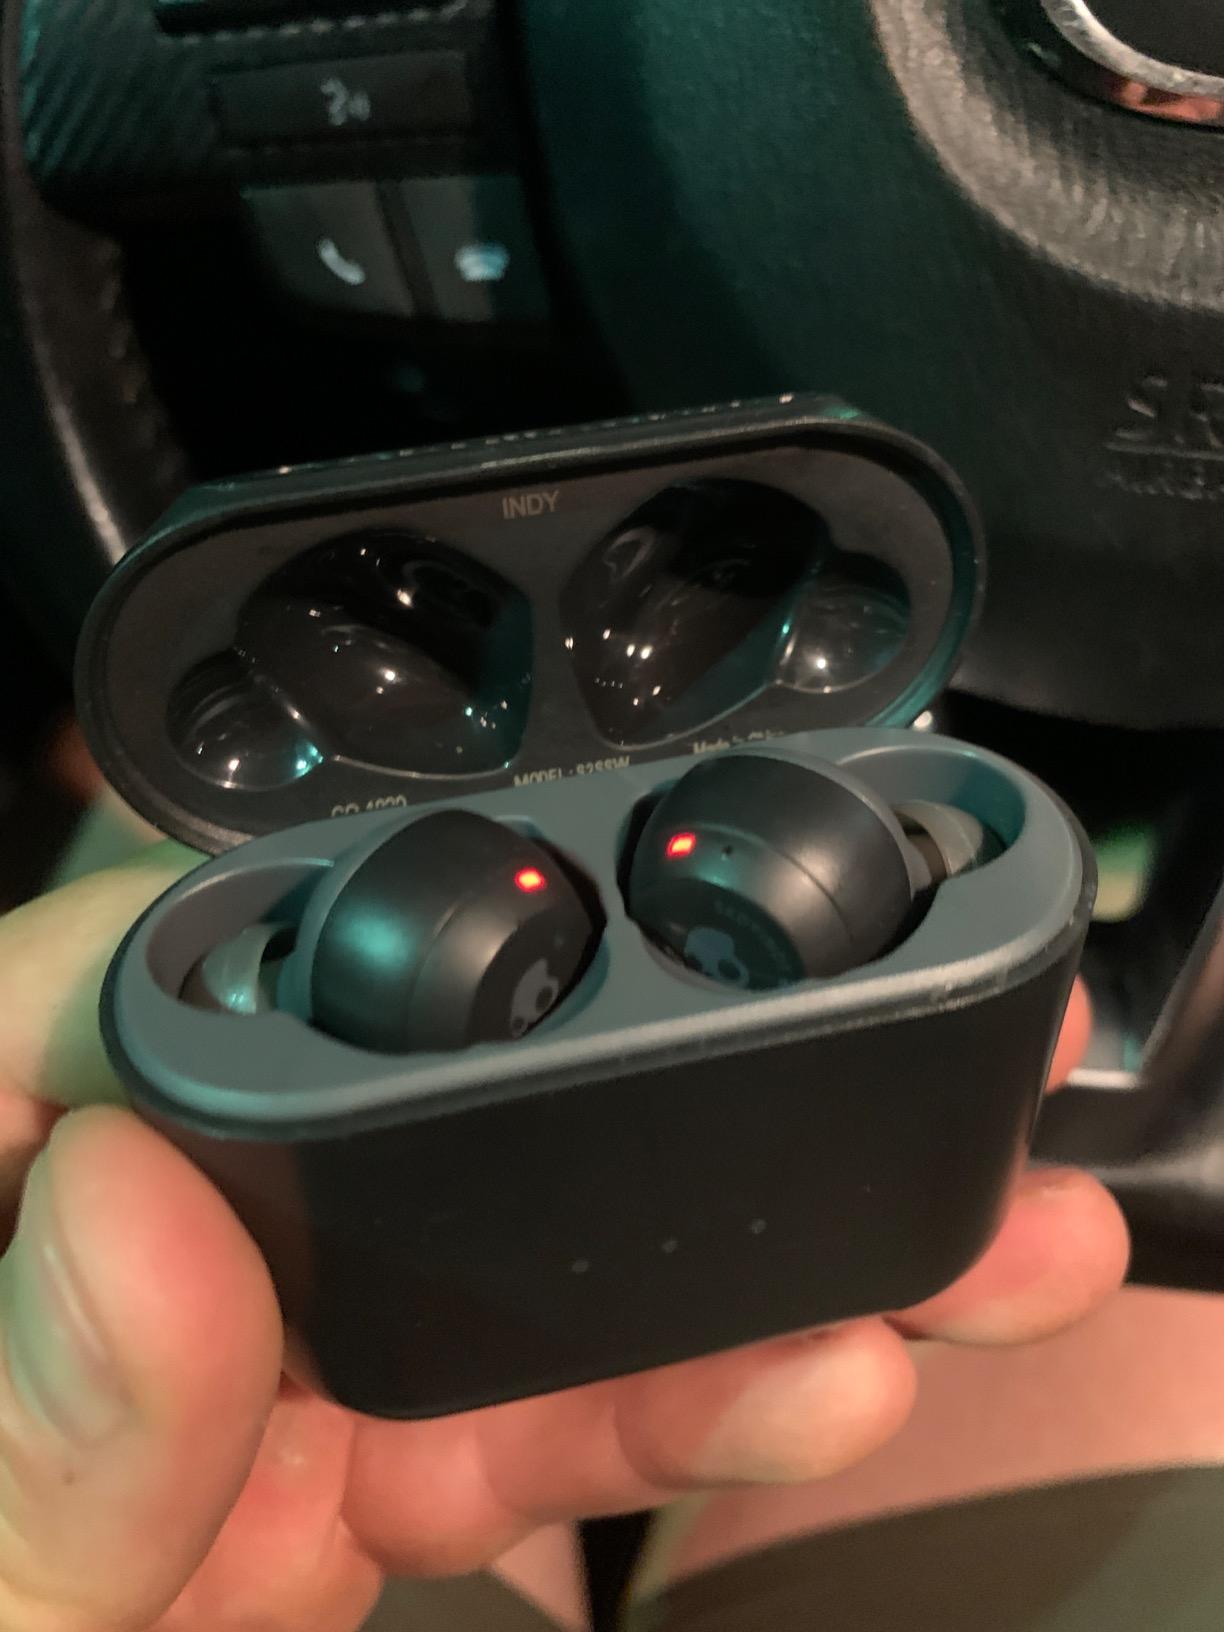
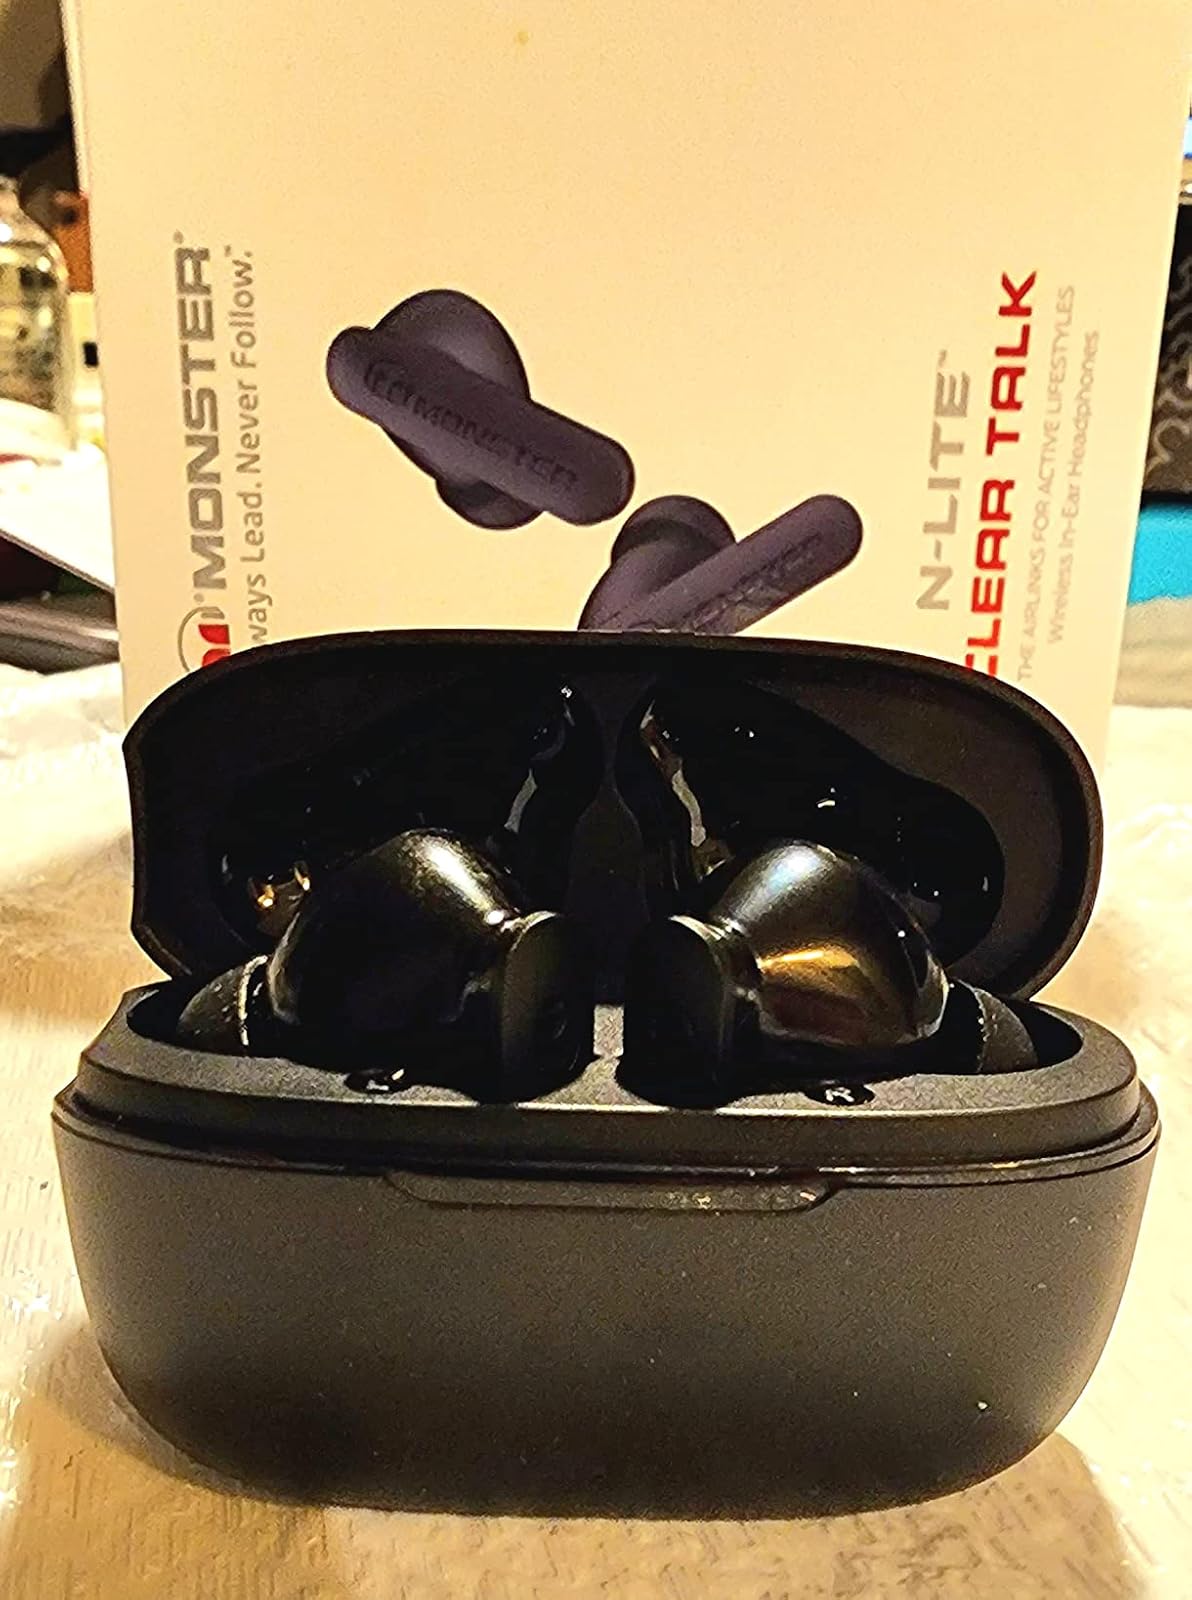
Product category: earbuds
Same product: no